Frenzy

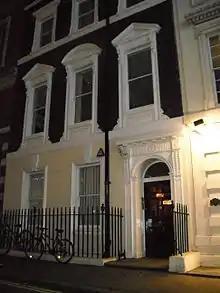
3 Henrietta Street in Covent Garden was the flat of the "Necktie Murderer", Robert Rusk

Hitchcock approached Vladimir Nabokov to write the script, but the author turned him down because he was busy on a book. He then hired Anthony Shaffer.